Stolpersteine in Kolín

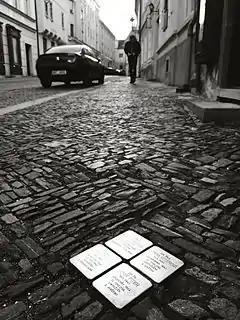
Stolpersteine for members of the Feder family in Kolín

The Stolpersteine in Kolín lists the Stolpersteine in the town of Kolín in the Central Bohemian Region. Stolpersteine is the German name for stumbling blocks collocated all over Europe by German artist Gunter Demnig. They remember the fate of the Nazi victims being murdered, deported, exiled or driven to suicide.